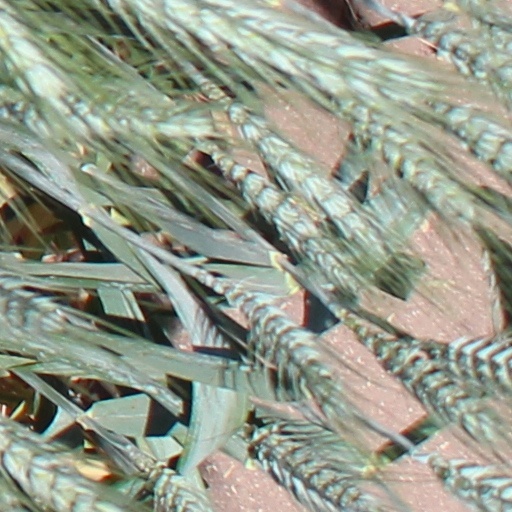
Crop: wheat